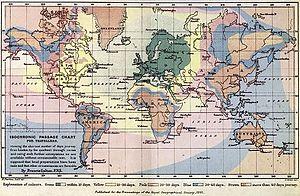
Une carte isochrone est une carte qui montre des aires délimitées par des courbes isochrones, spécialement dans le domaine des sciences et de l'aménagement urbain. Une courbe isochrone est définie comme une ligne reliant des points pour lesquels quelque chose se produit en même temps. Une telle carte est parfois simplement appelée isochrone. L'hydrologie et la gestion des transports utilisent ce genre de cartes pour représenter les zones où les temps de parcours sont identiques. Le terme est également utilisé en cardiologie pour désigner un outil de détection visuelle des anomalies en utilisant la distribution spatiale sur le corps